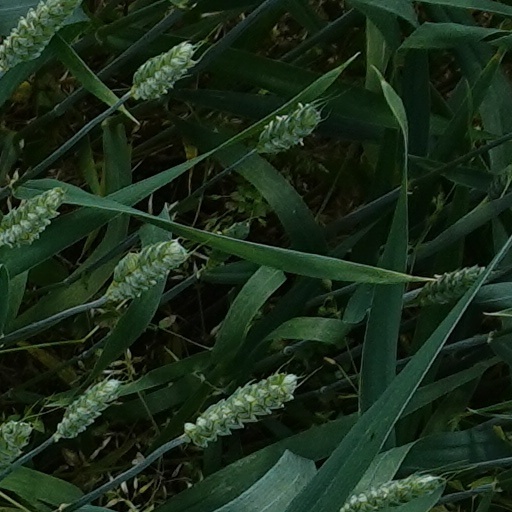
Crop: wheat